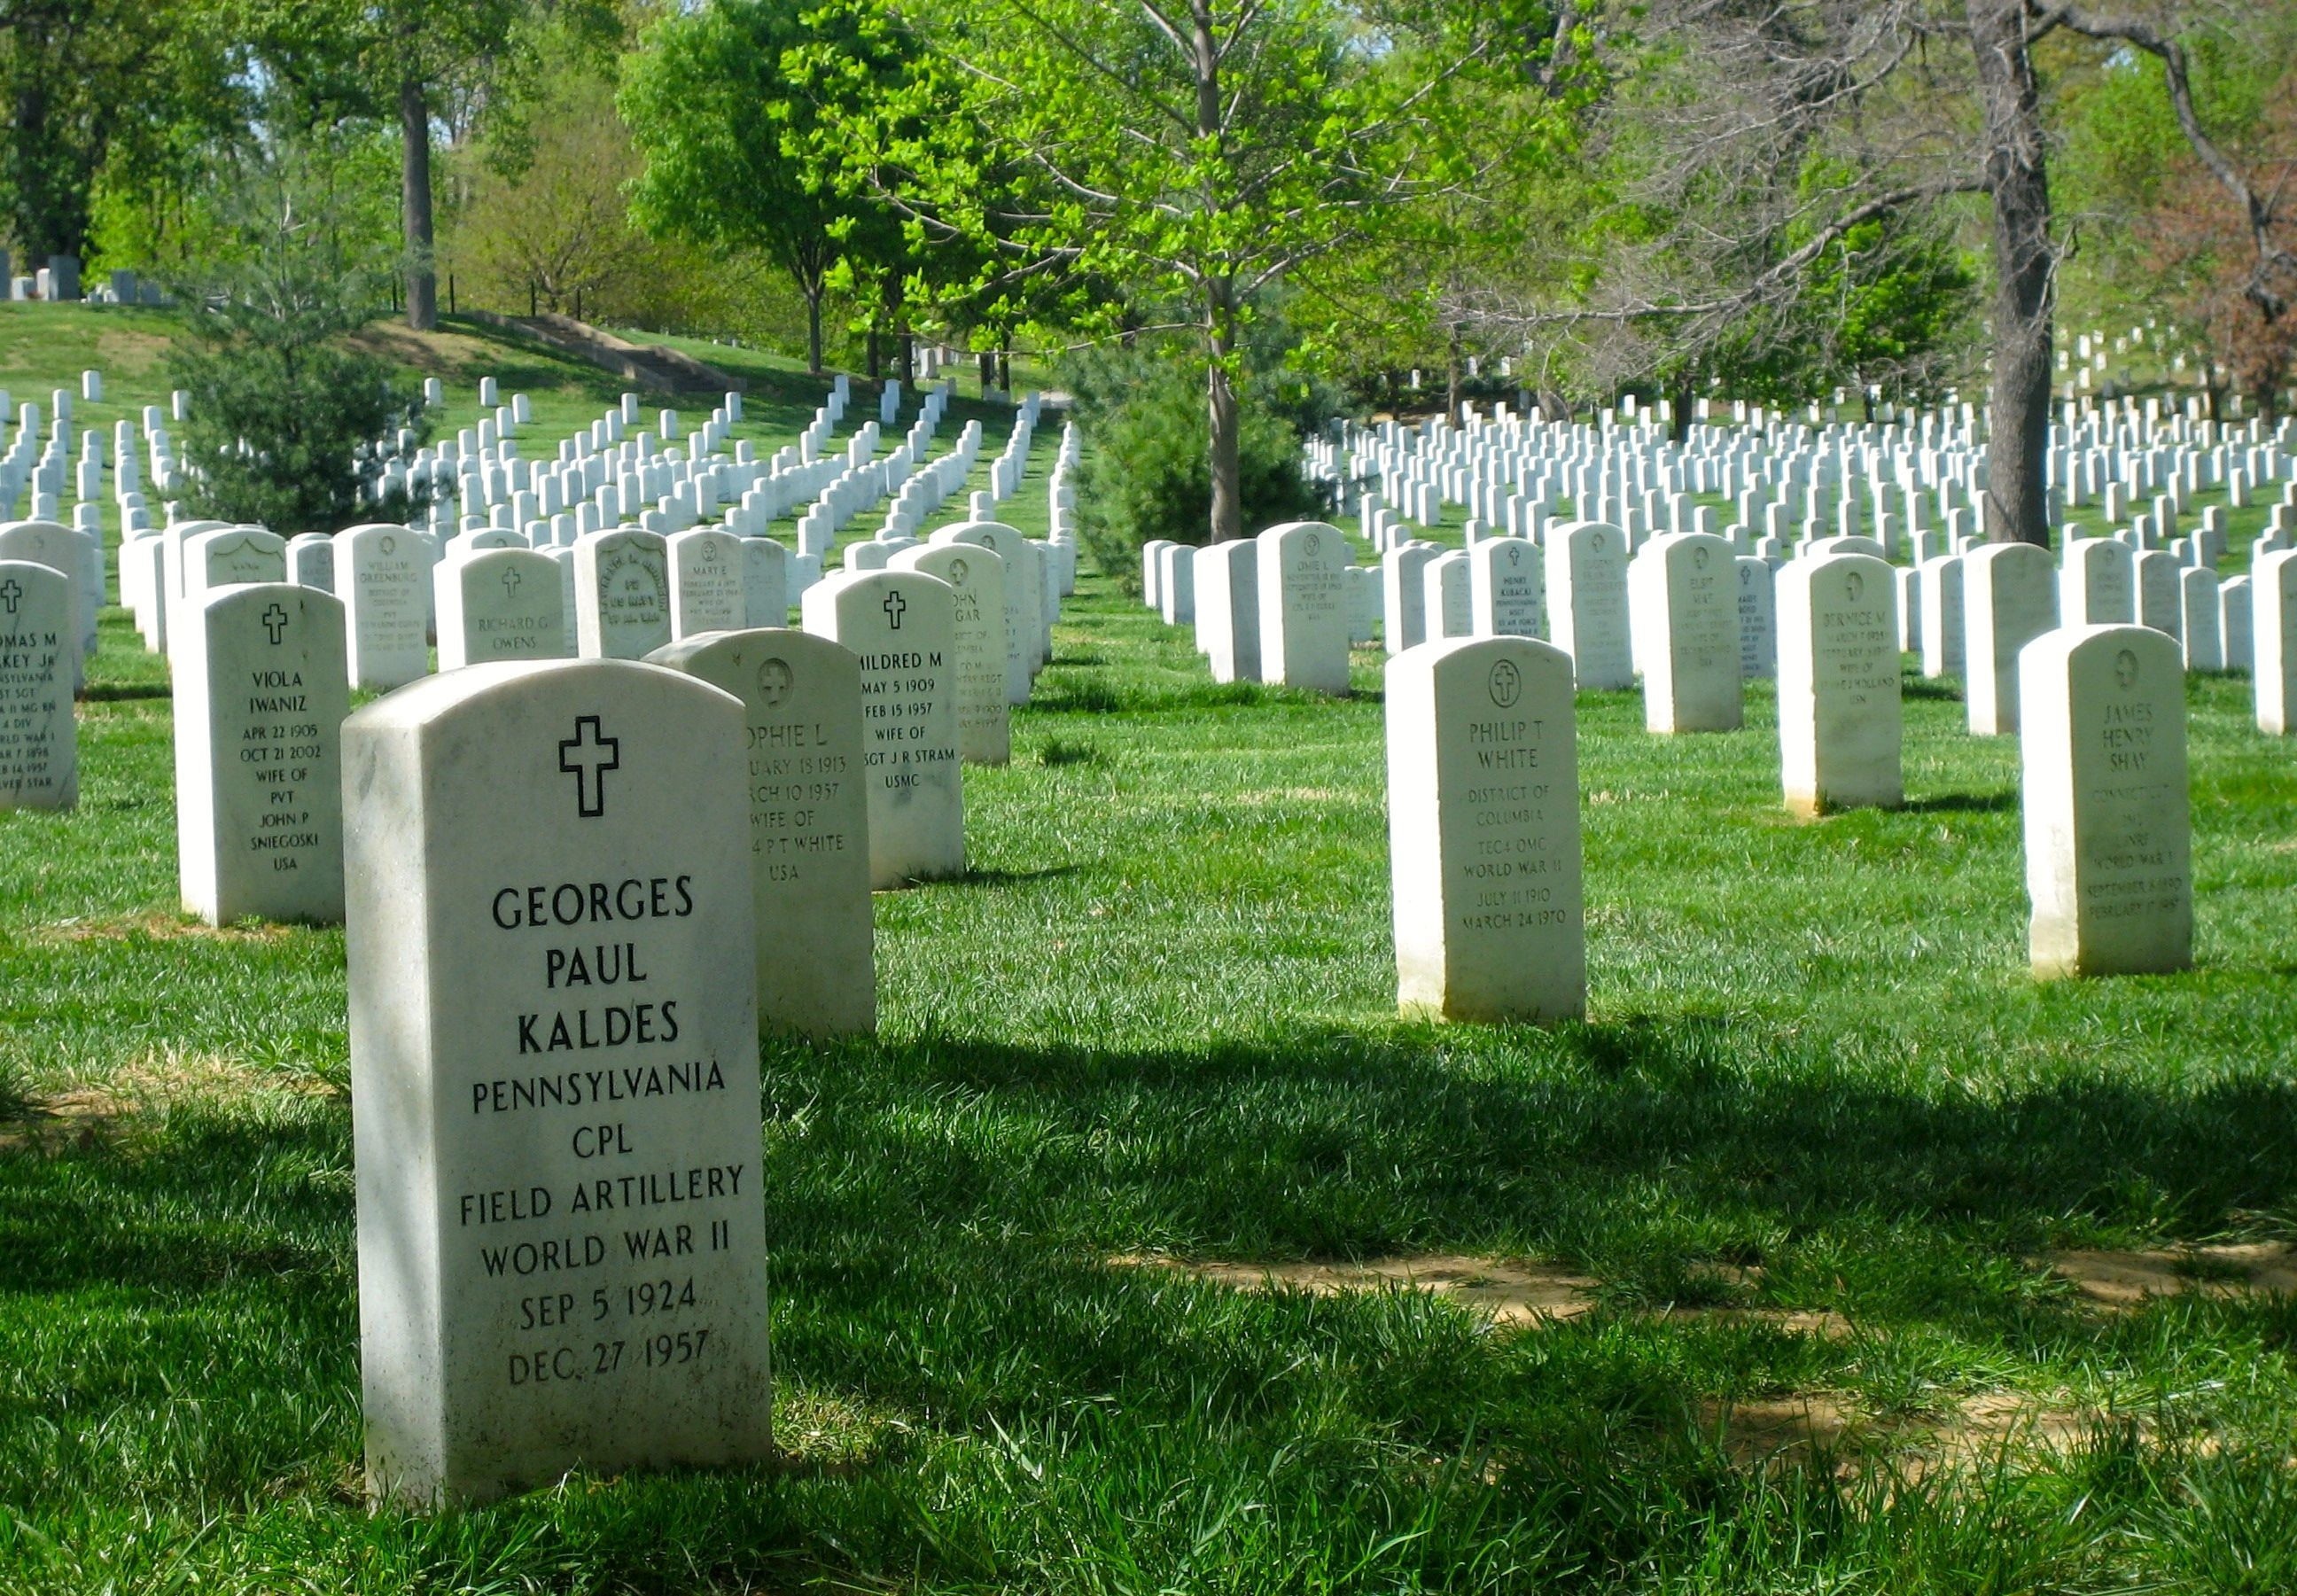
cemetery, grave, memorial, war, graveyard, headstone, remembrance, veterans, heroes, washington dc, arlington national cemetery, sacrifice, armed forces, memorial day, geographical feature, fallen soldiers, cost of freedom, ultimate sacrifice